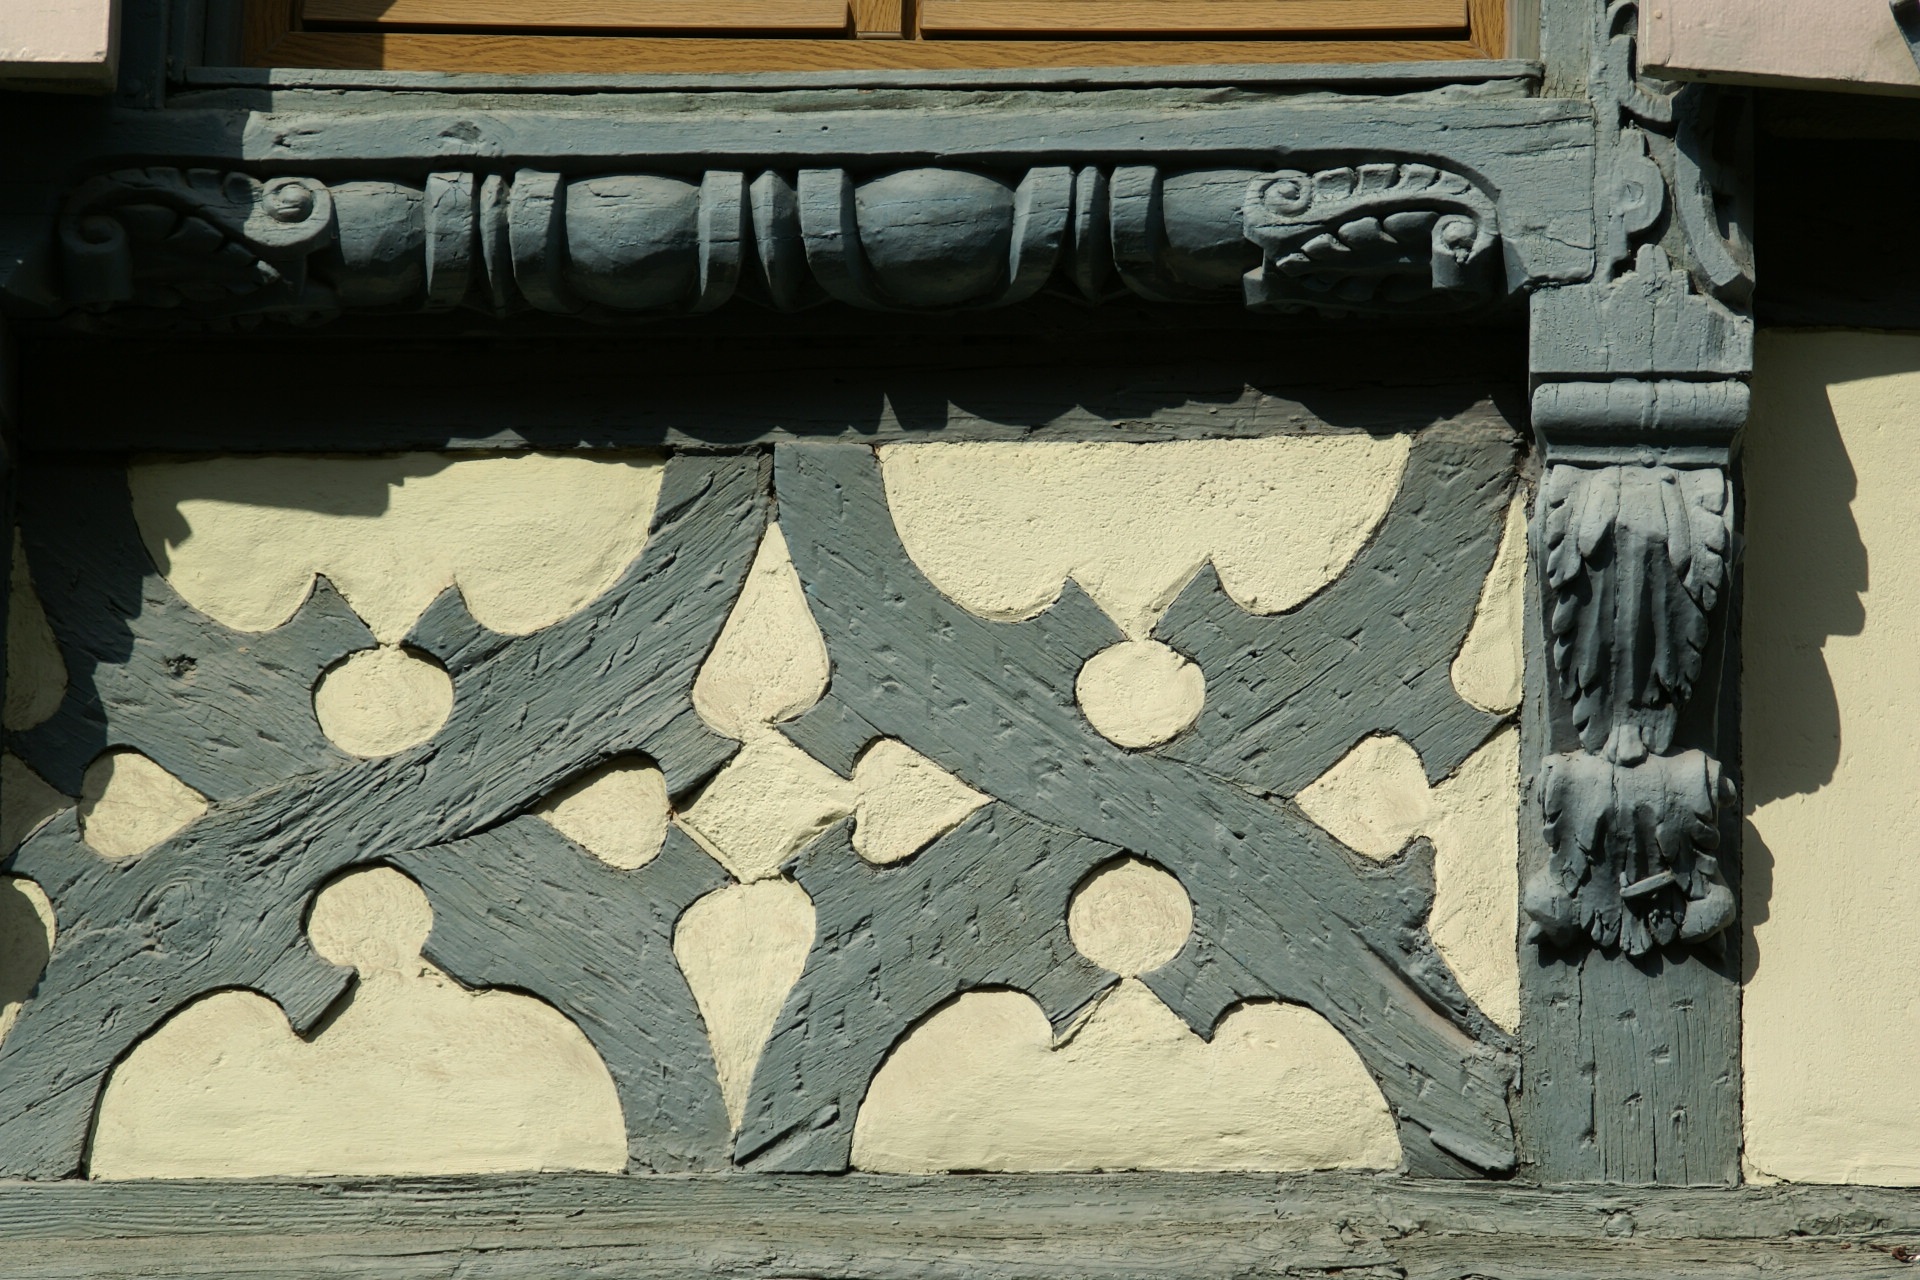
architecture, structure, wood, house, old, home, wall, construction, facade, exterior, historic, weapon, material, sculpture, art, iron, detail, carving, traditional, firearm, timber framing